Koen Bucker

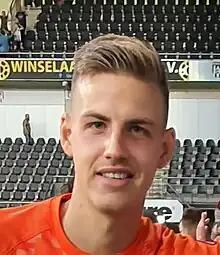
Bucker in 2023

Koen Bucker (born 18 June 1996) is a Dutch professional footballer who plays as a goalkeeper.